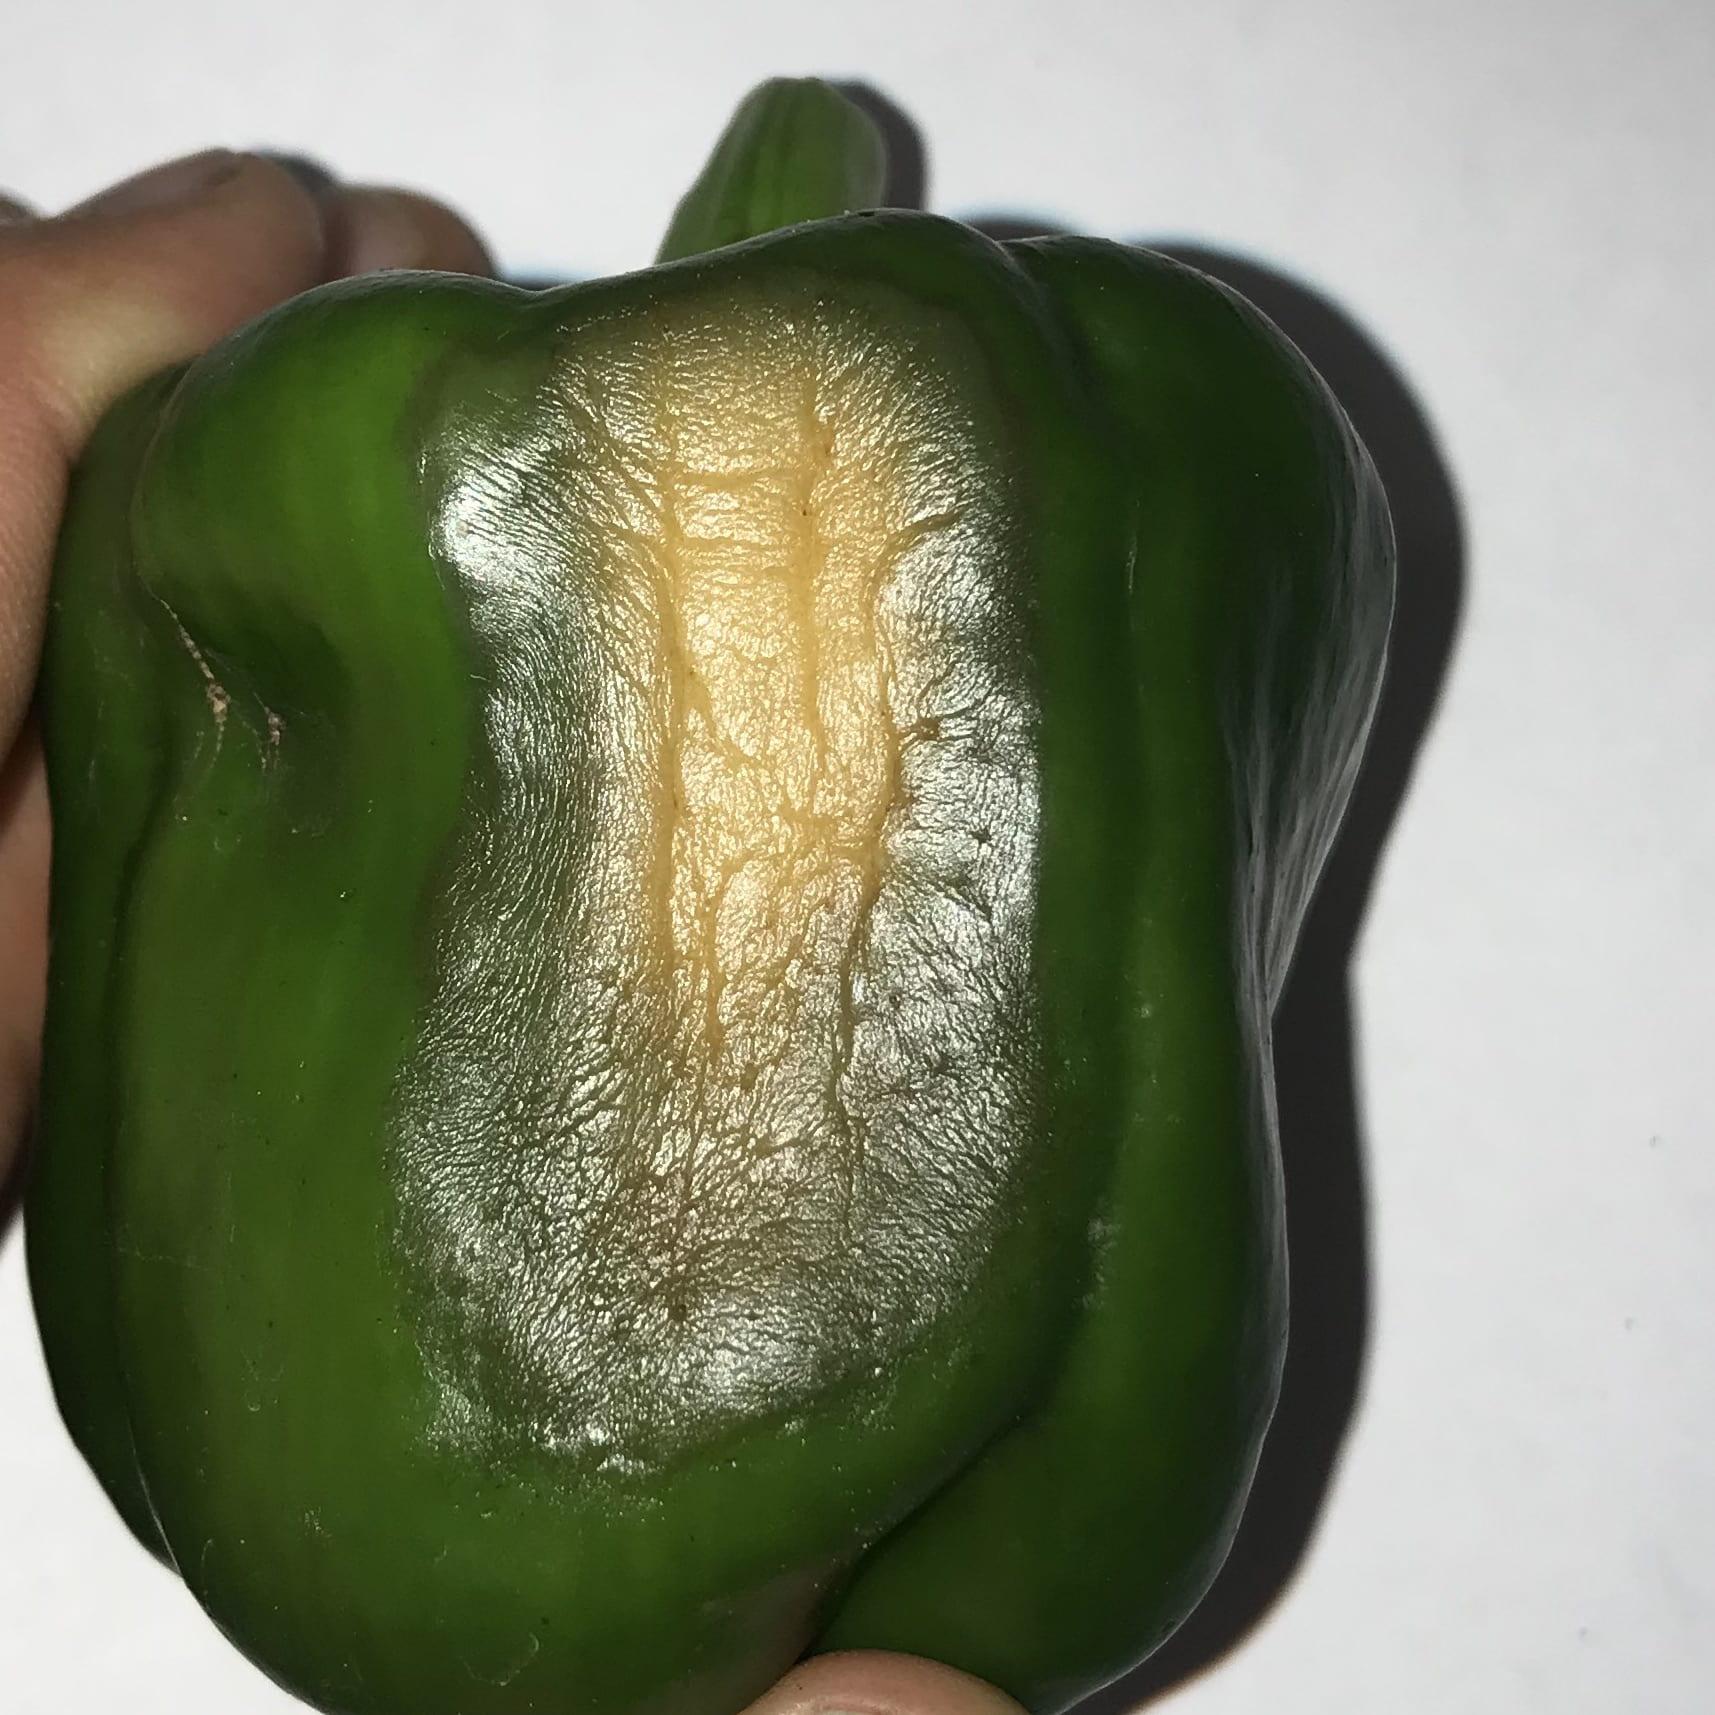
Plant: Bell pepper
Disease: bell pepper blossom end rot